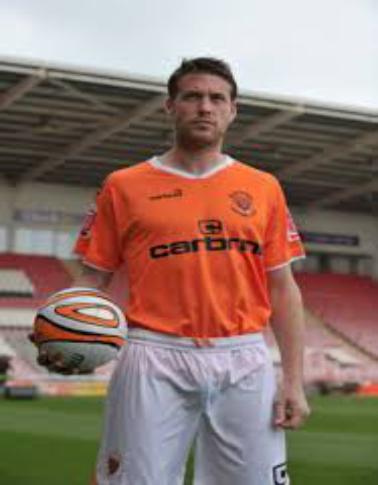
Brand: Carbrini
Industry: Clothes